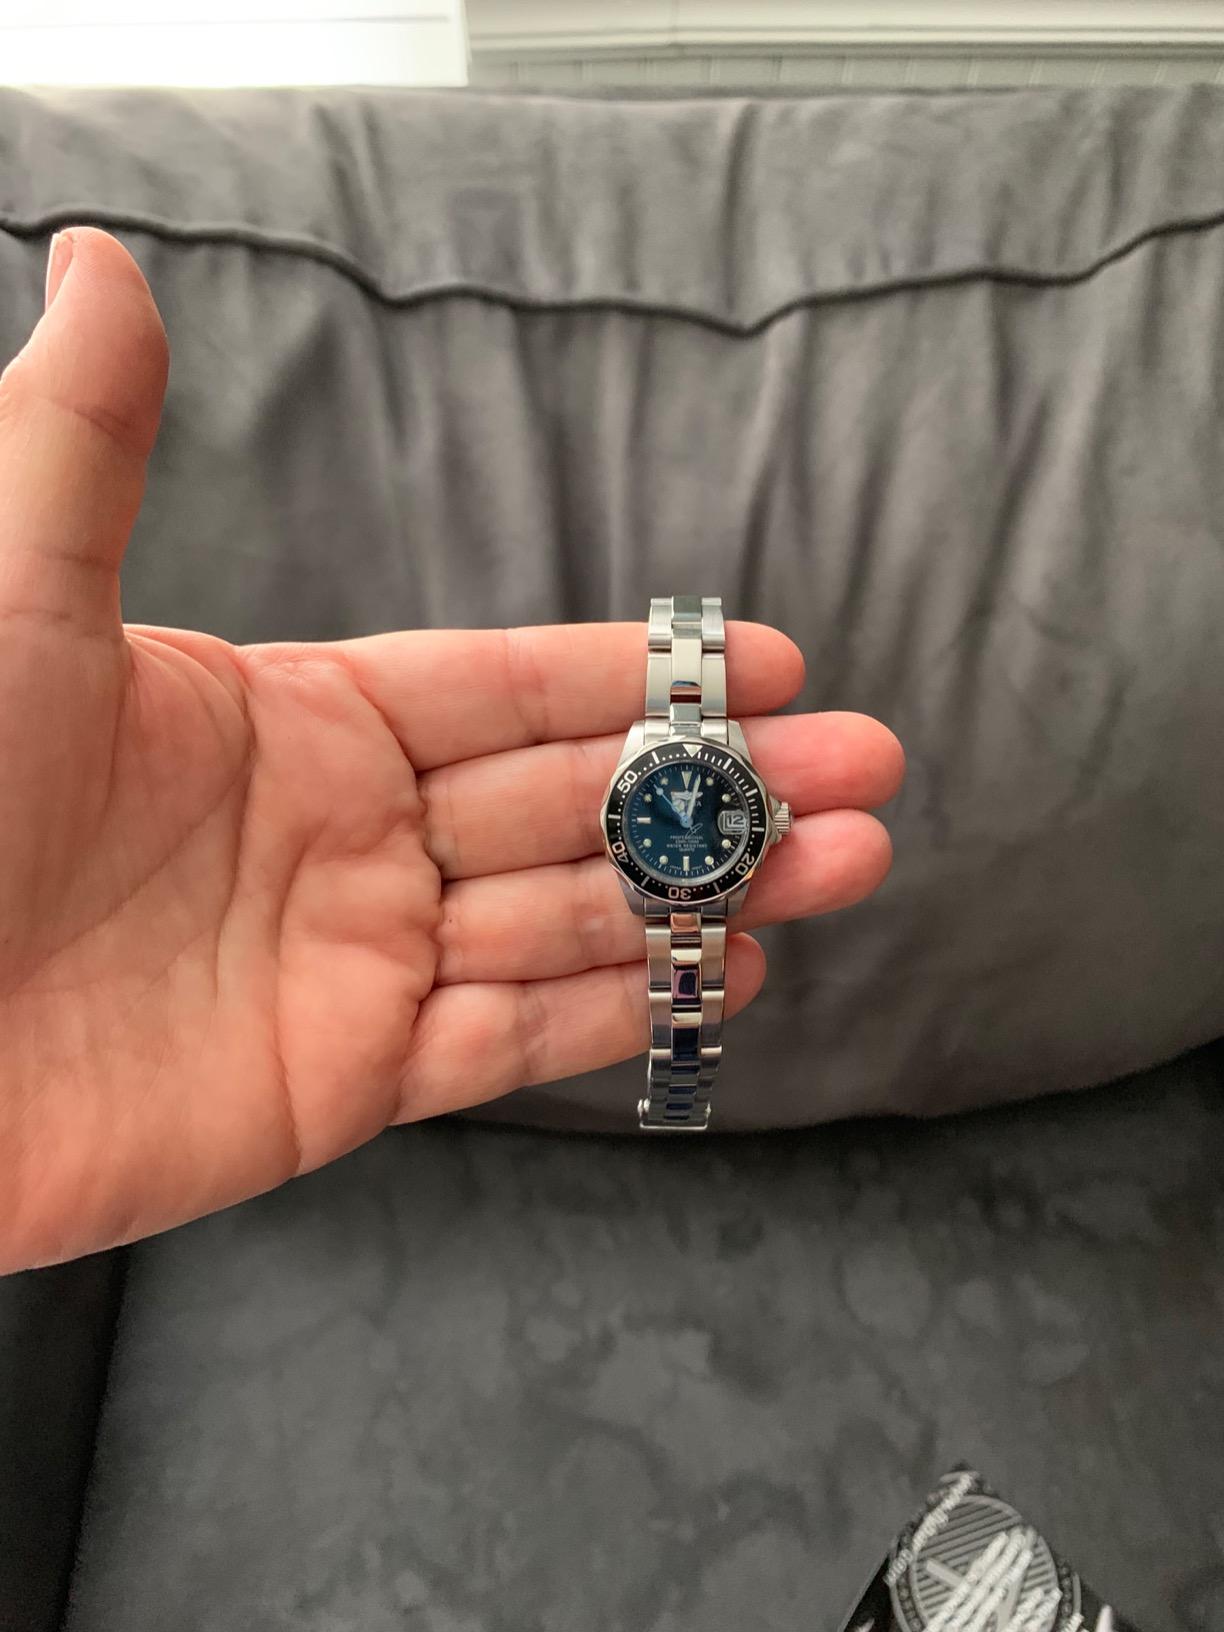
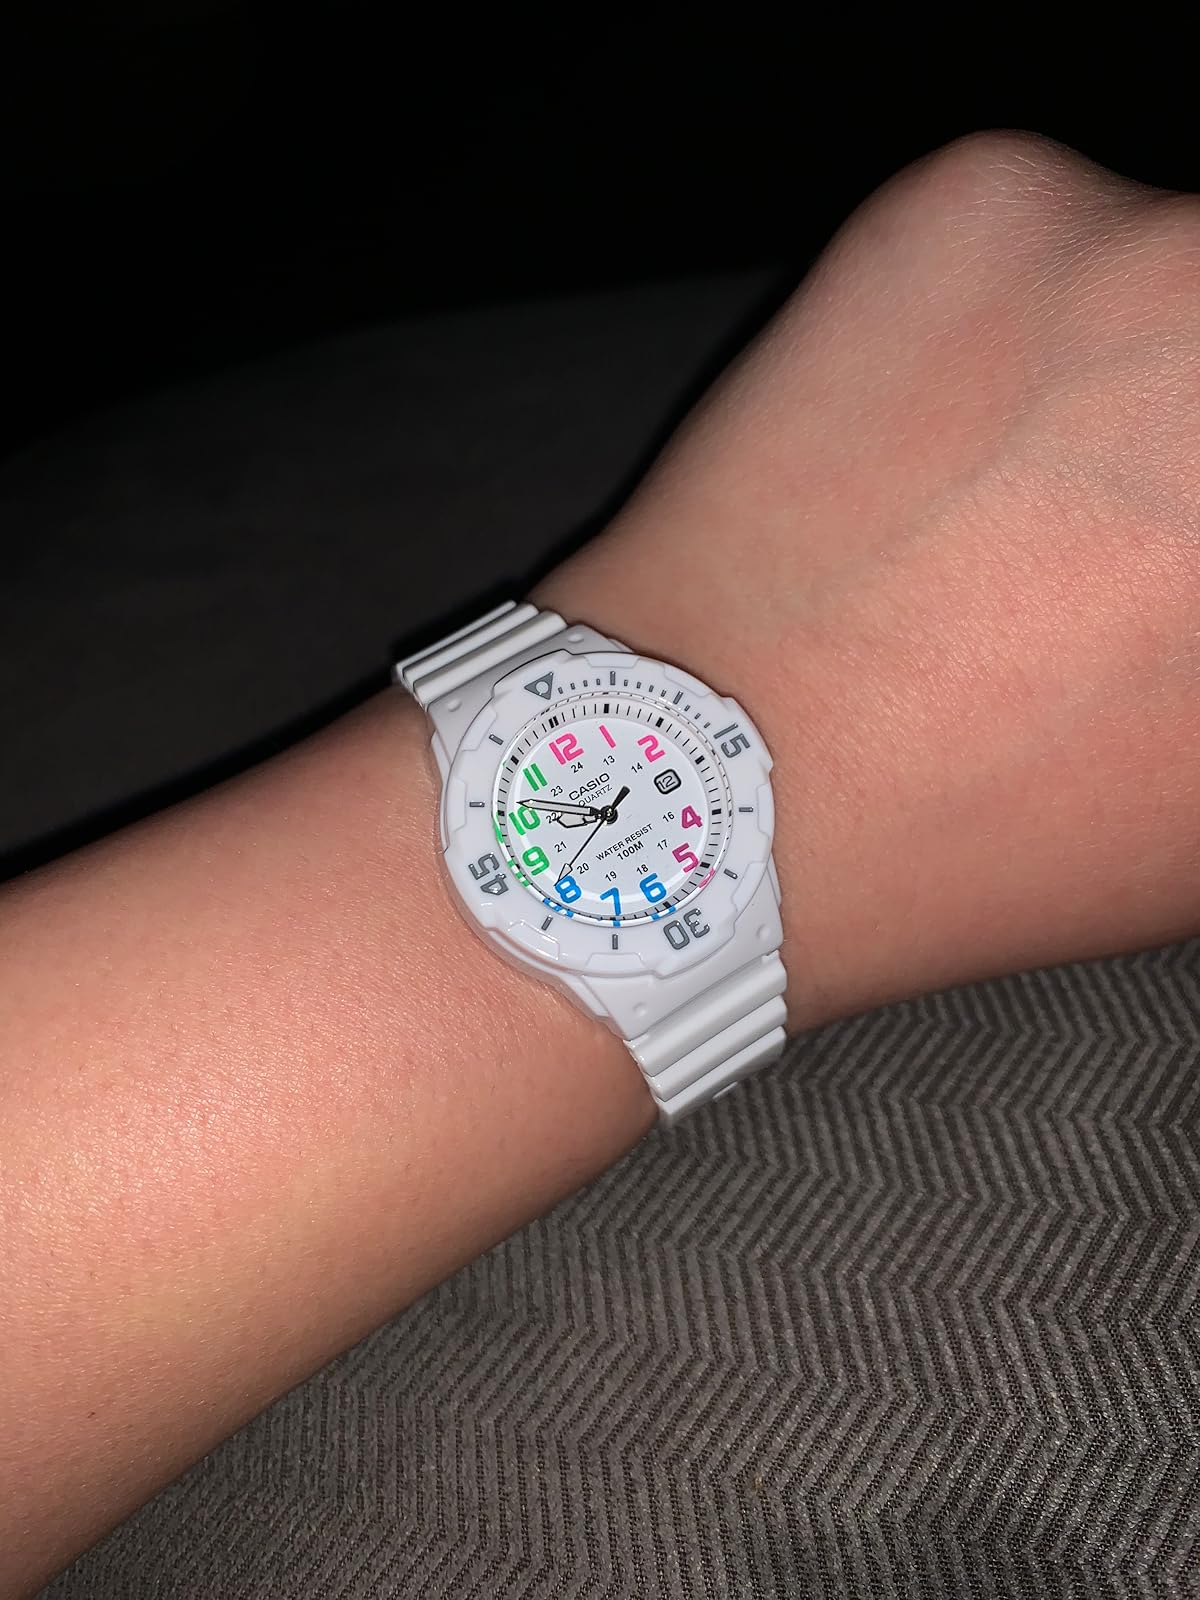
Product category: accessories_watch
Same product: no